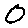
Label: 0